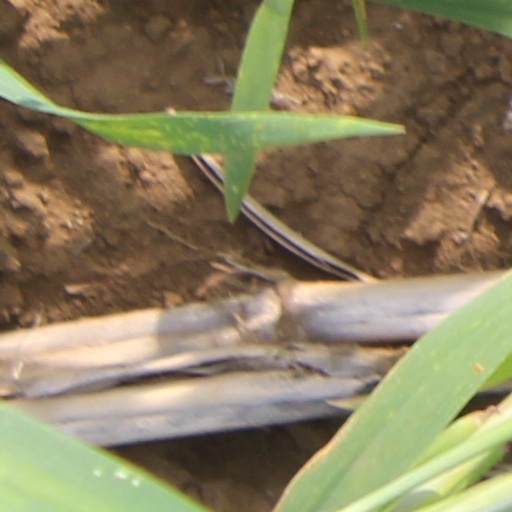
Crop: wheat